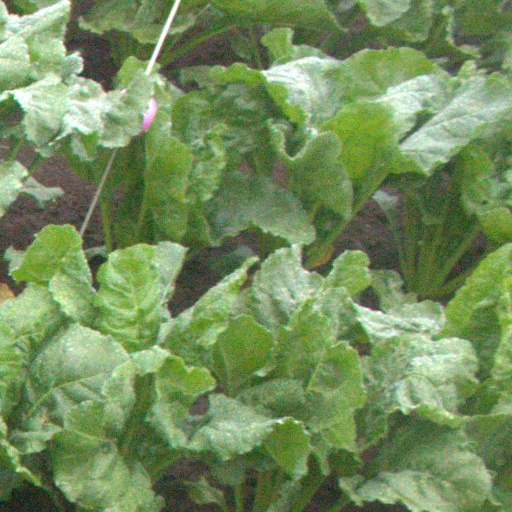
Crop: sugar beet